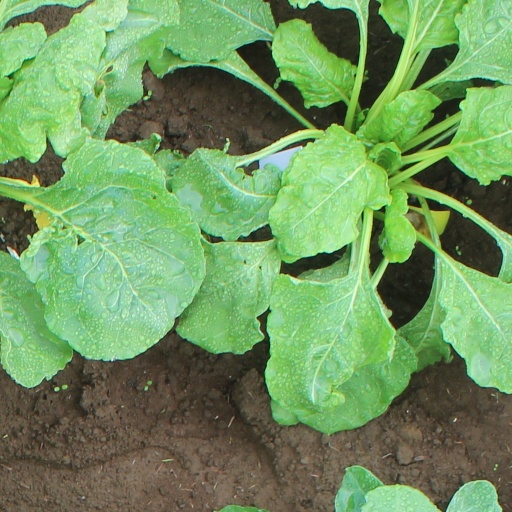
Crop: sugar beet